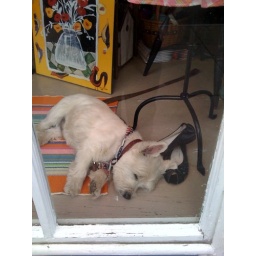
Tired pooch spotted snoozing in a shop window on Main Street in Pittsford